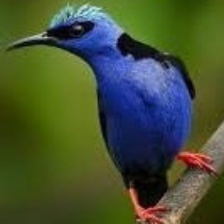
Species: RED LEGGED HONEYCREEPER
Scientific name: CYANERPES CYANEUS